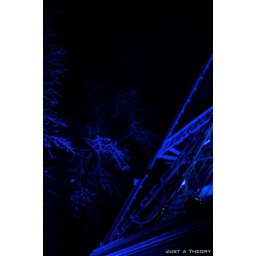
Beyond the north pier, the blue floodlights were captured by tree branches as well as the tower.